Sébastien Érard

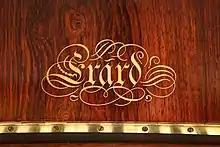
Érard piano

Sébastien Érard (5 April 1752 – 5 August 1831) was a French instrument maker who specialised in the production of pianos and harps, developing the capacities of both instruments and pioneering the modern piano.